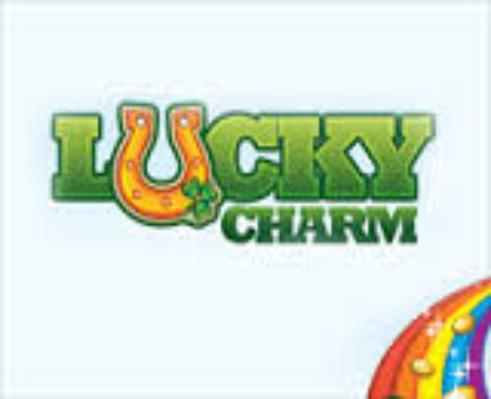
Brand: Lucky Charms
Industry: Food